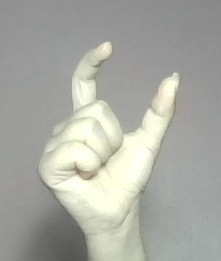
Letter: nun